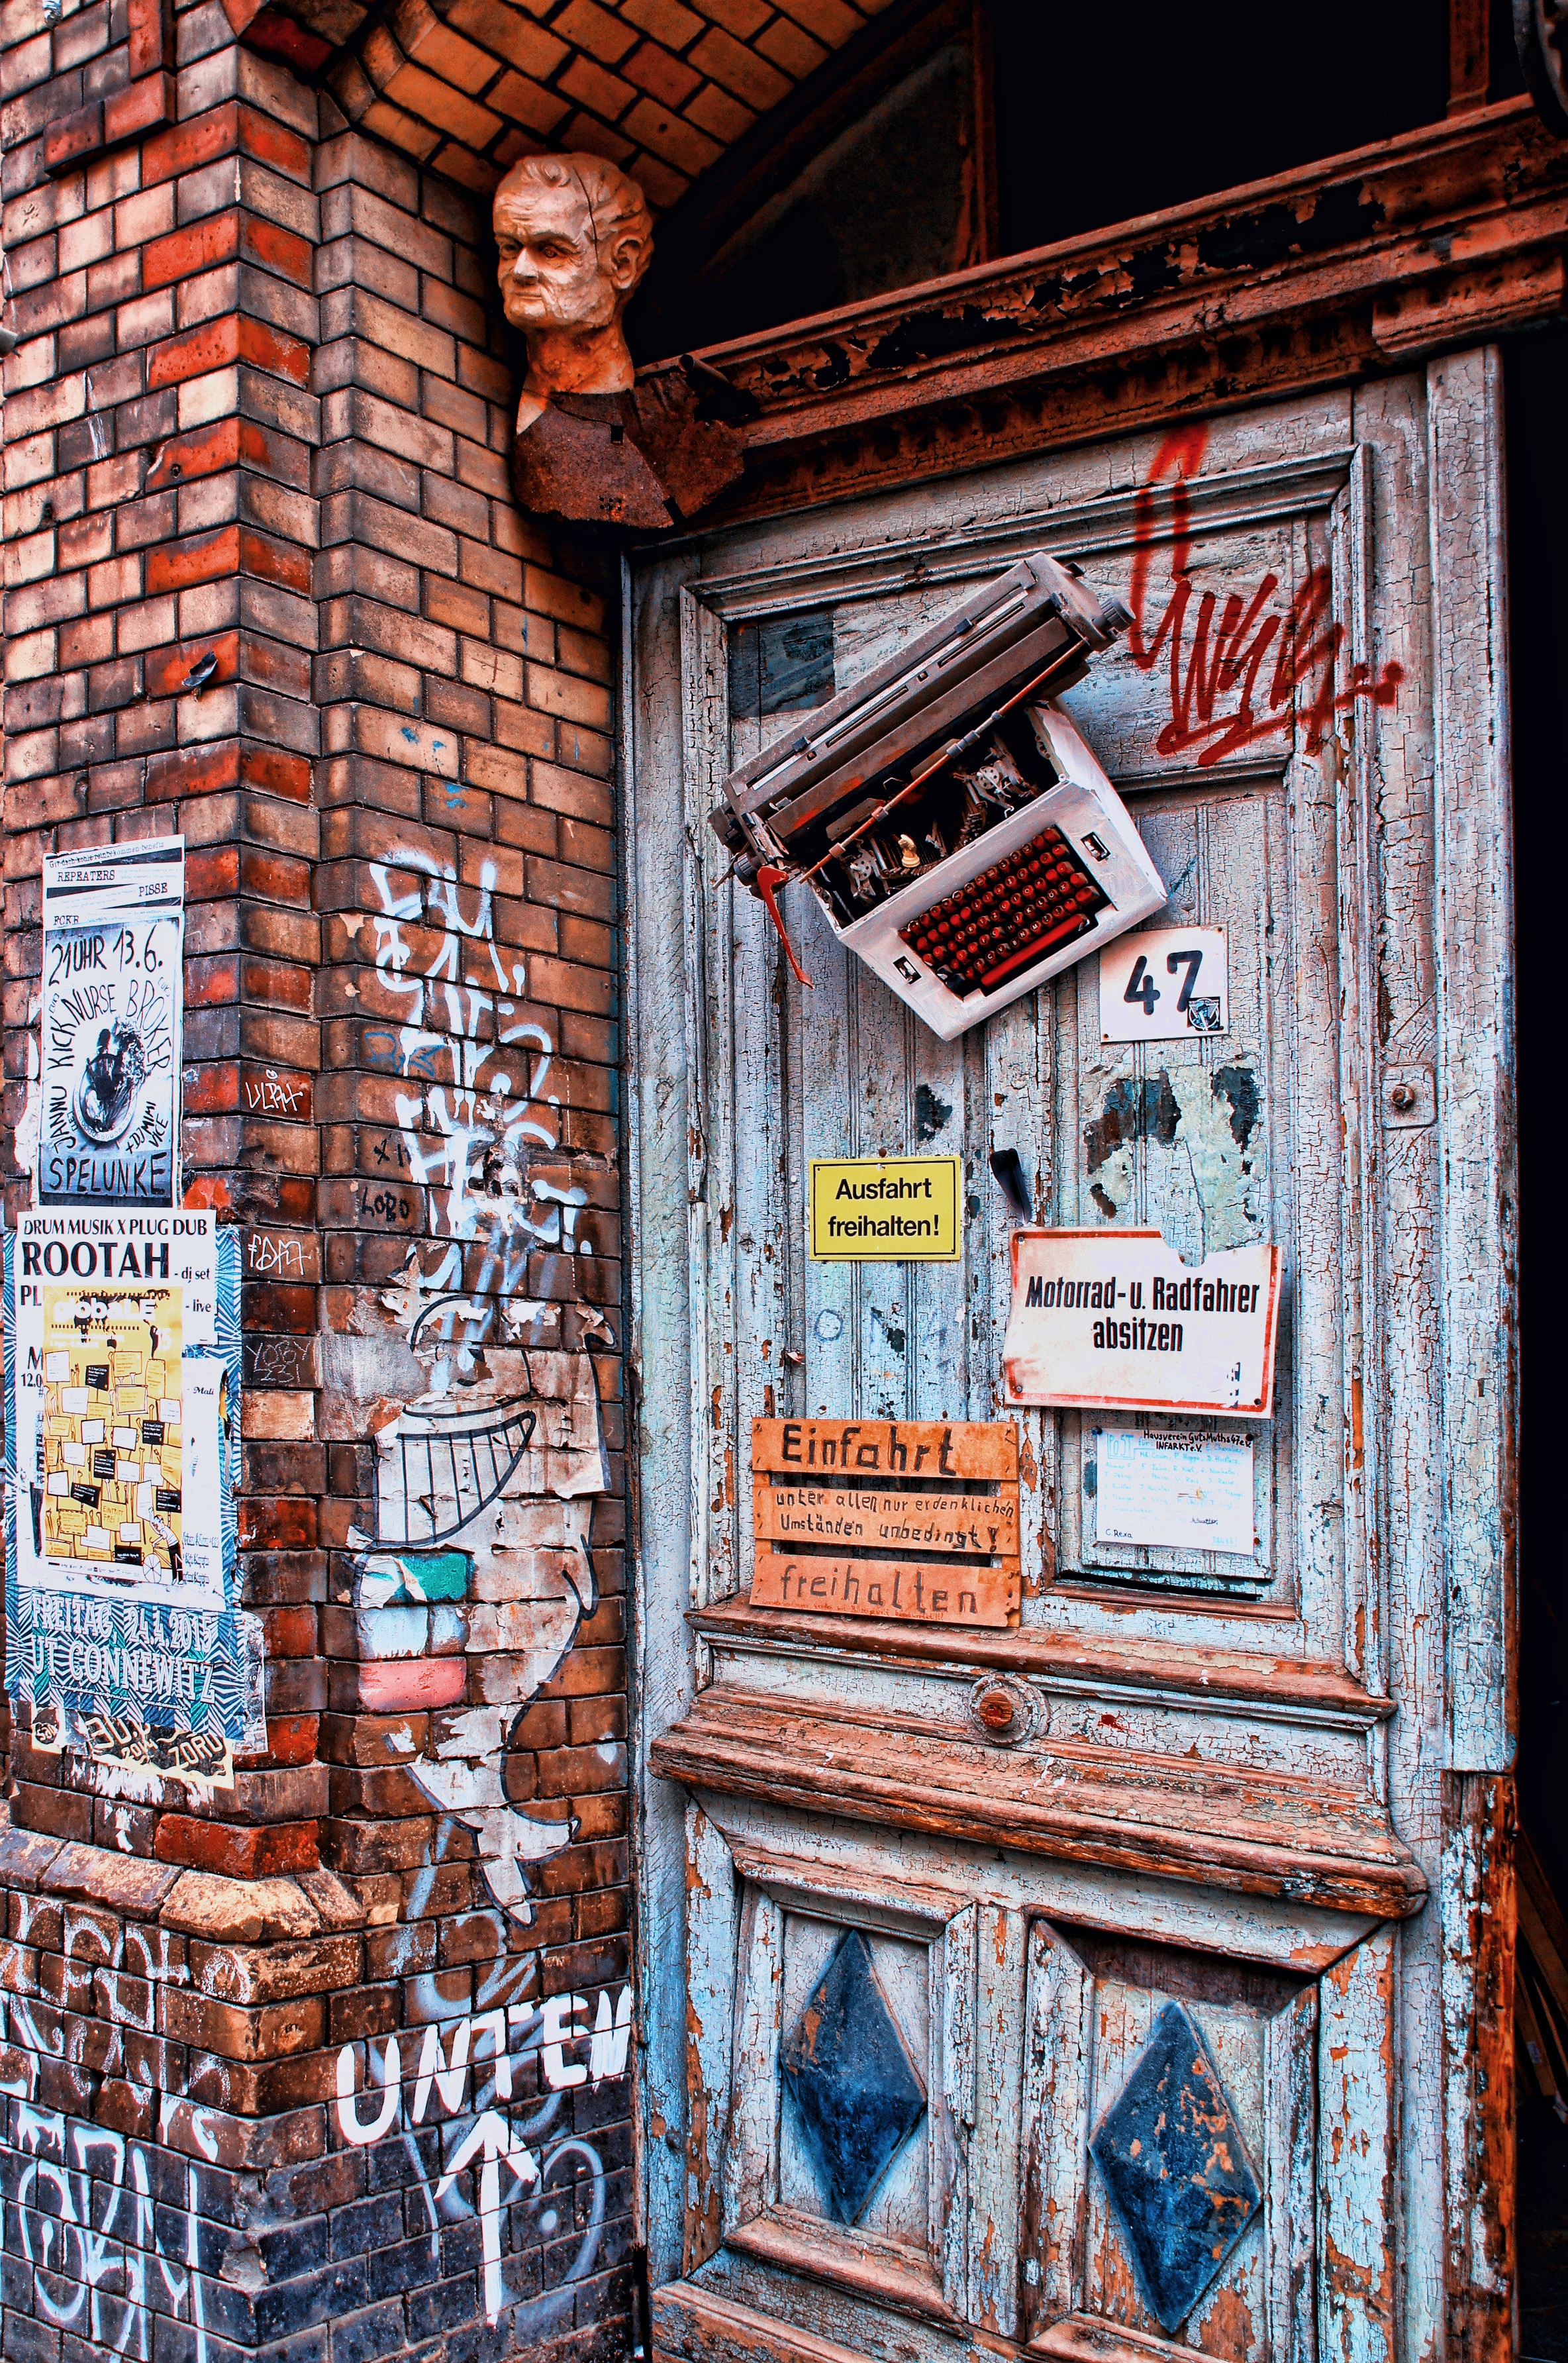
wood, street, window, wall, spray, facade, graffiti, painting, art, leipzig, wall painting, sprayer, hauswand, urban area, ancient history, plagwitz